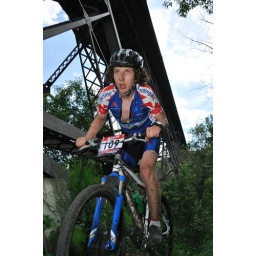
From the Edmonton Canada Cup mountain bike race, July 11th, 2010 in Edmonton, Alberta, Canada.